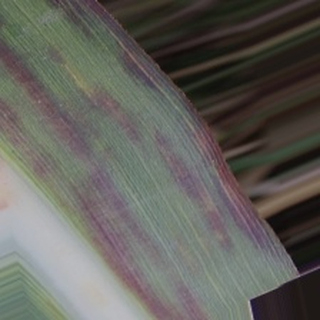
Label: sugarcane_bacterial_blight